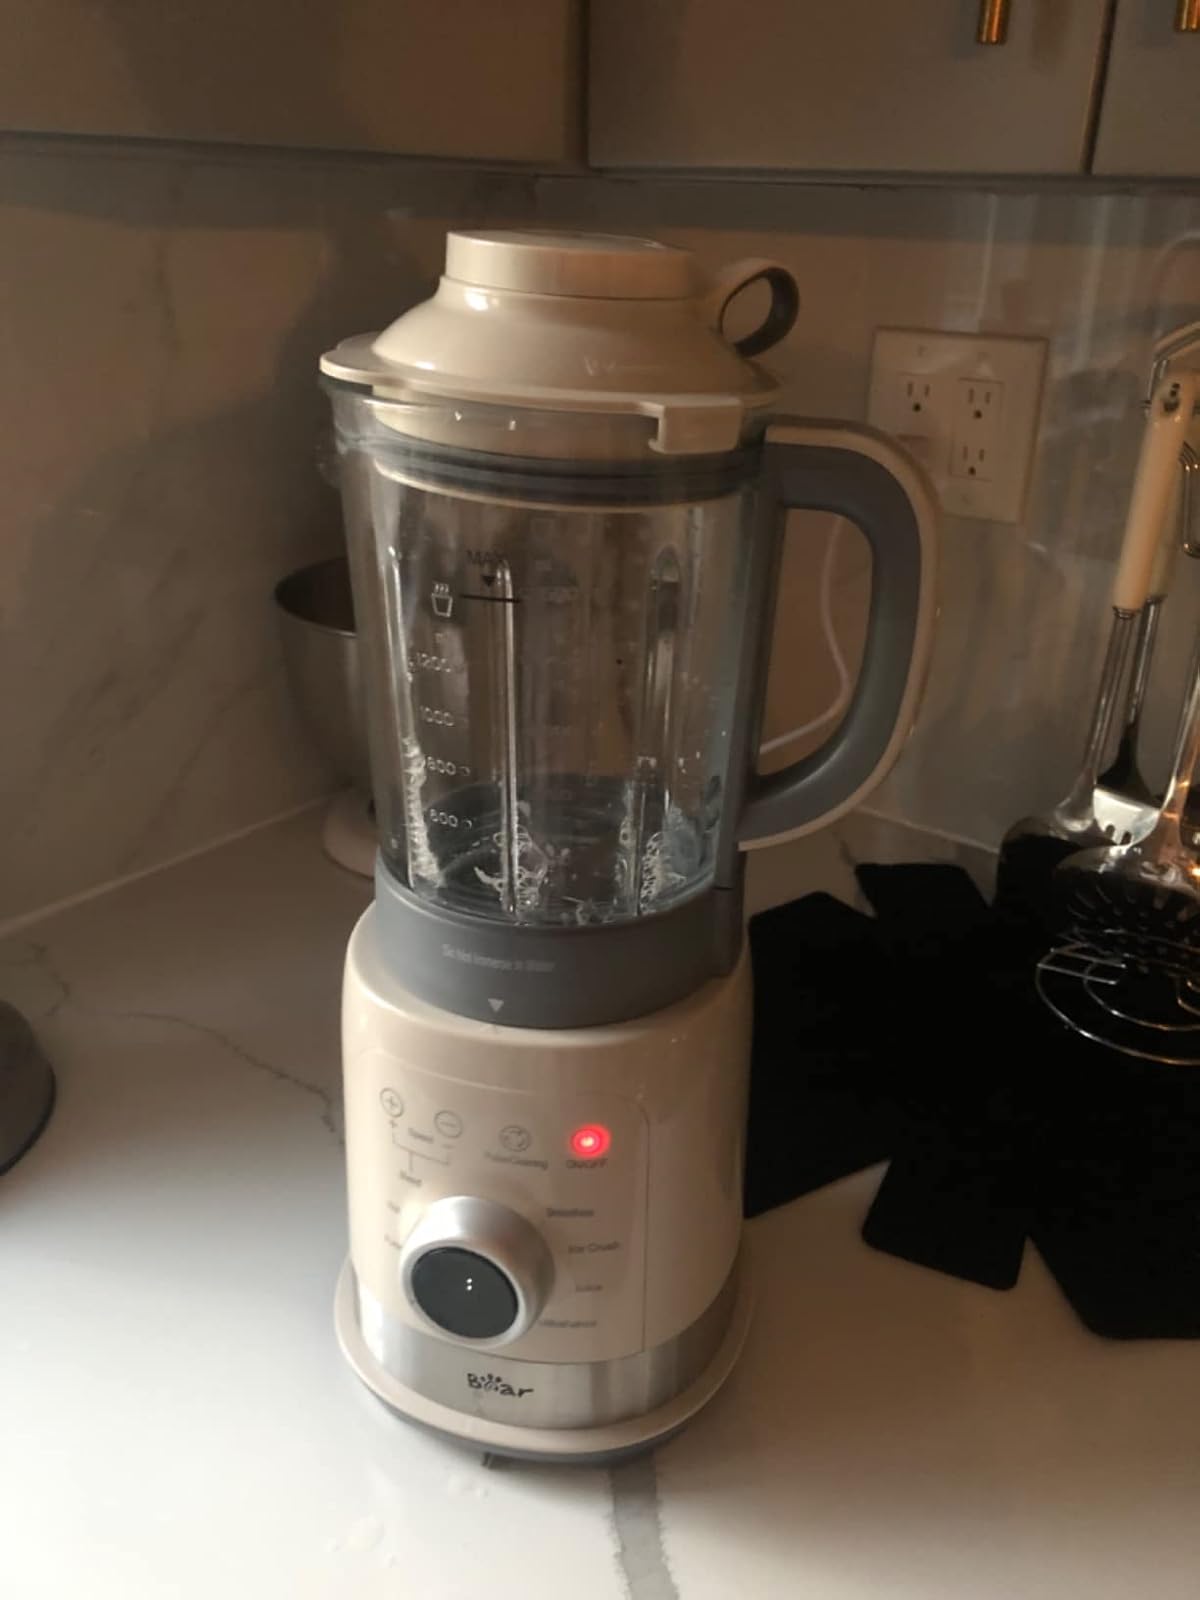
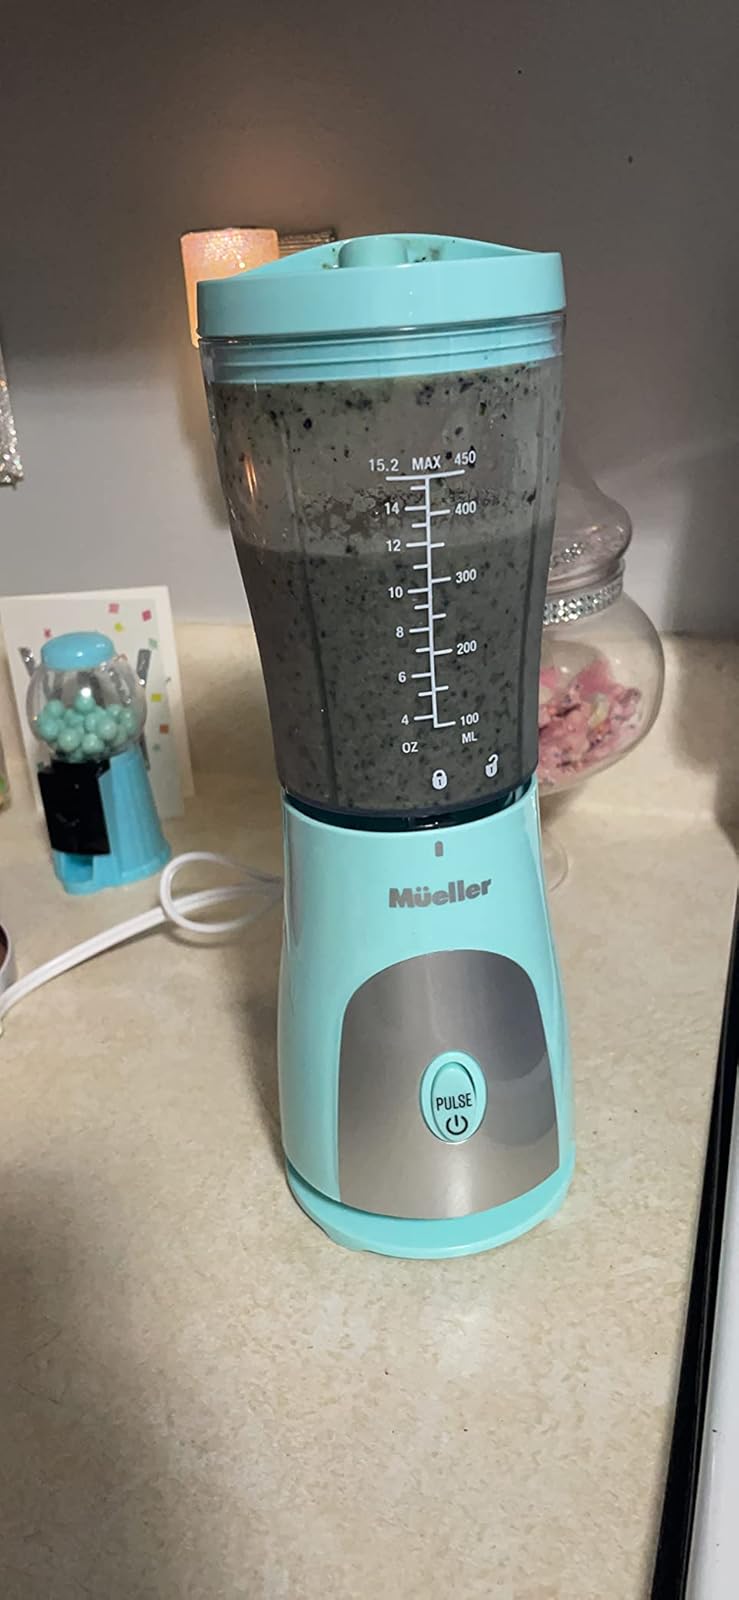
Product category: items_blender
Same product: no